Wedelia

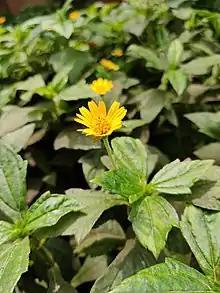
Wedelia in Noida, near New Delhi

There are difficulties regarding the classification of this genus for its affinities are uncertain. Further studies are needed to clarify its taxonomic and phylogenetic relationships.